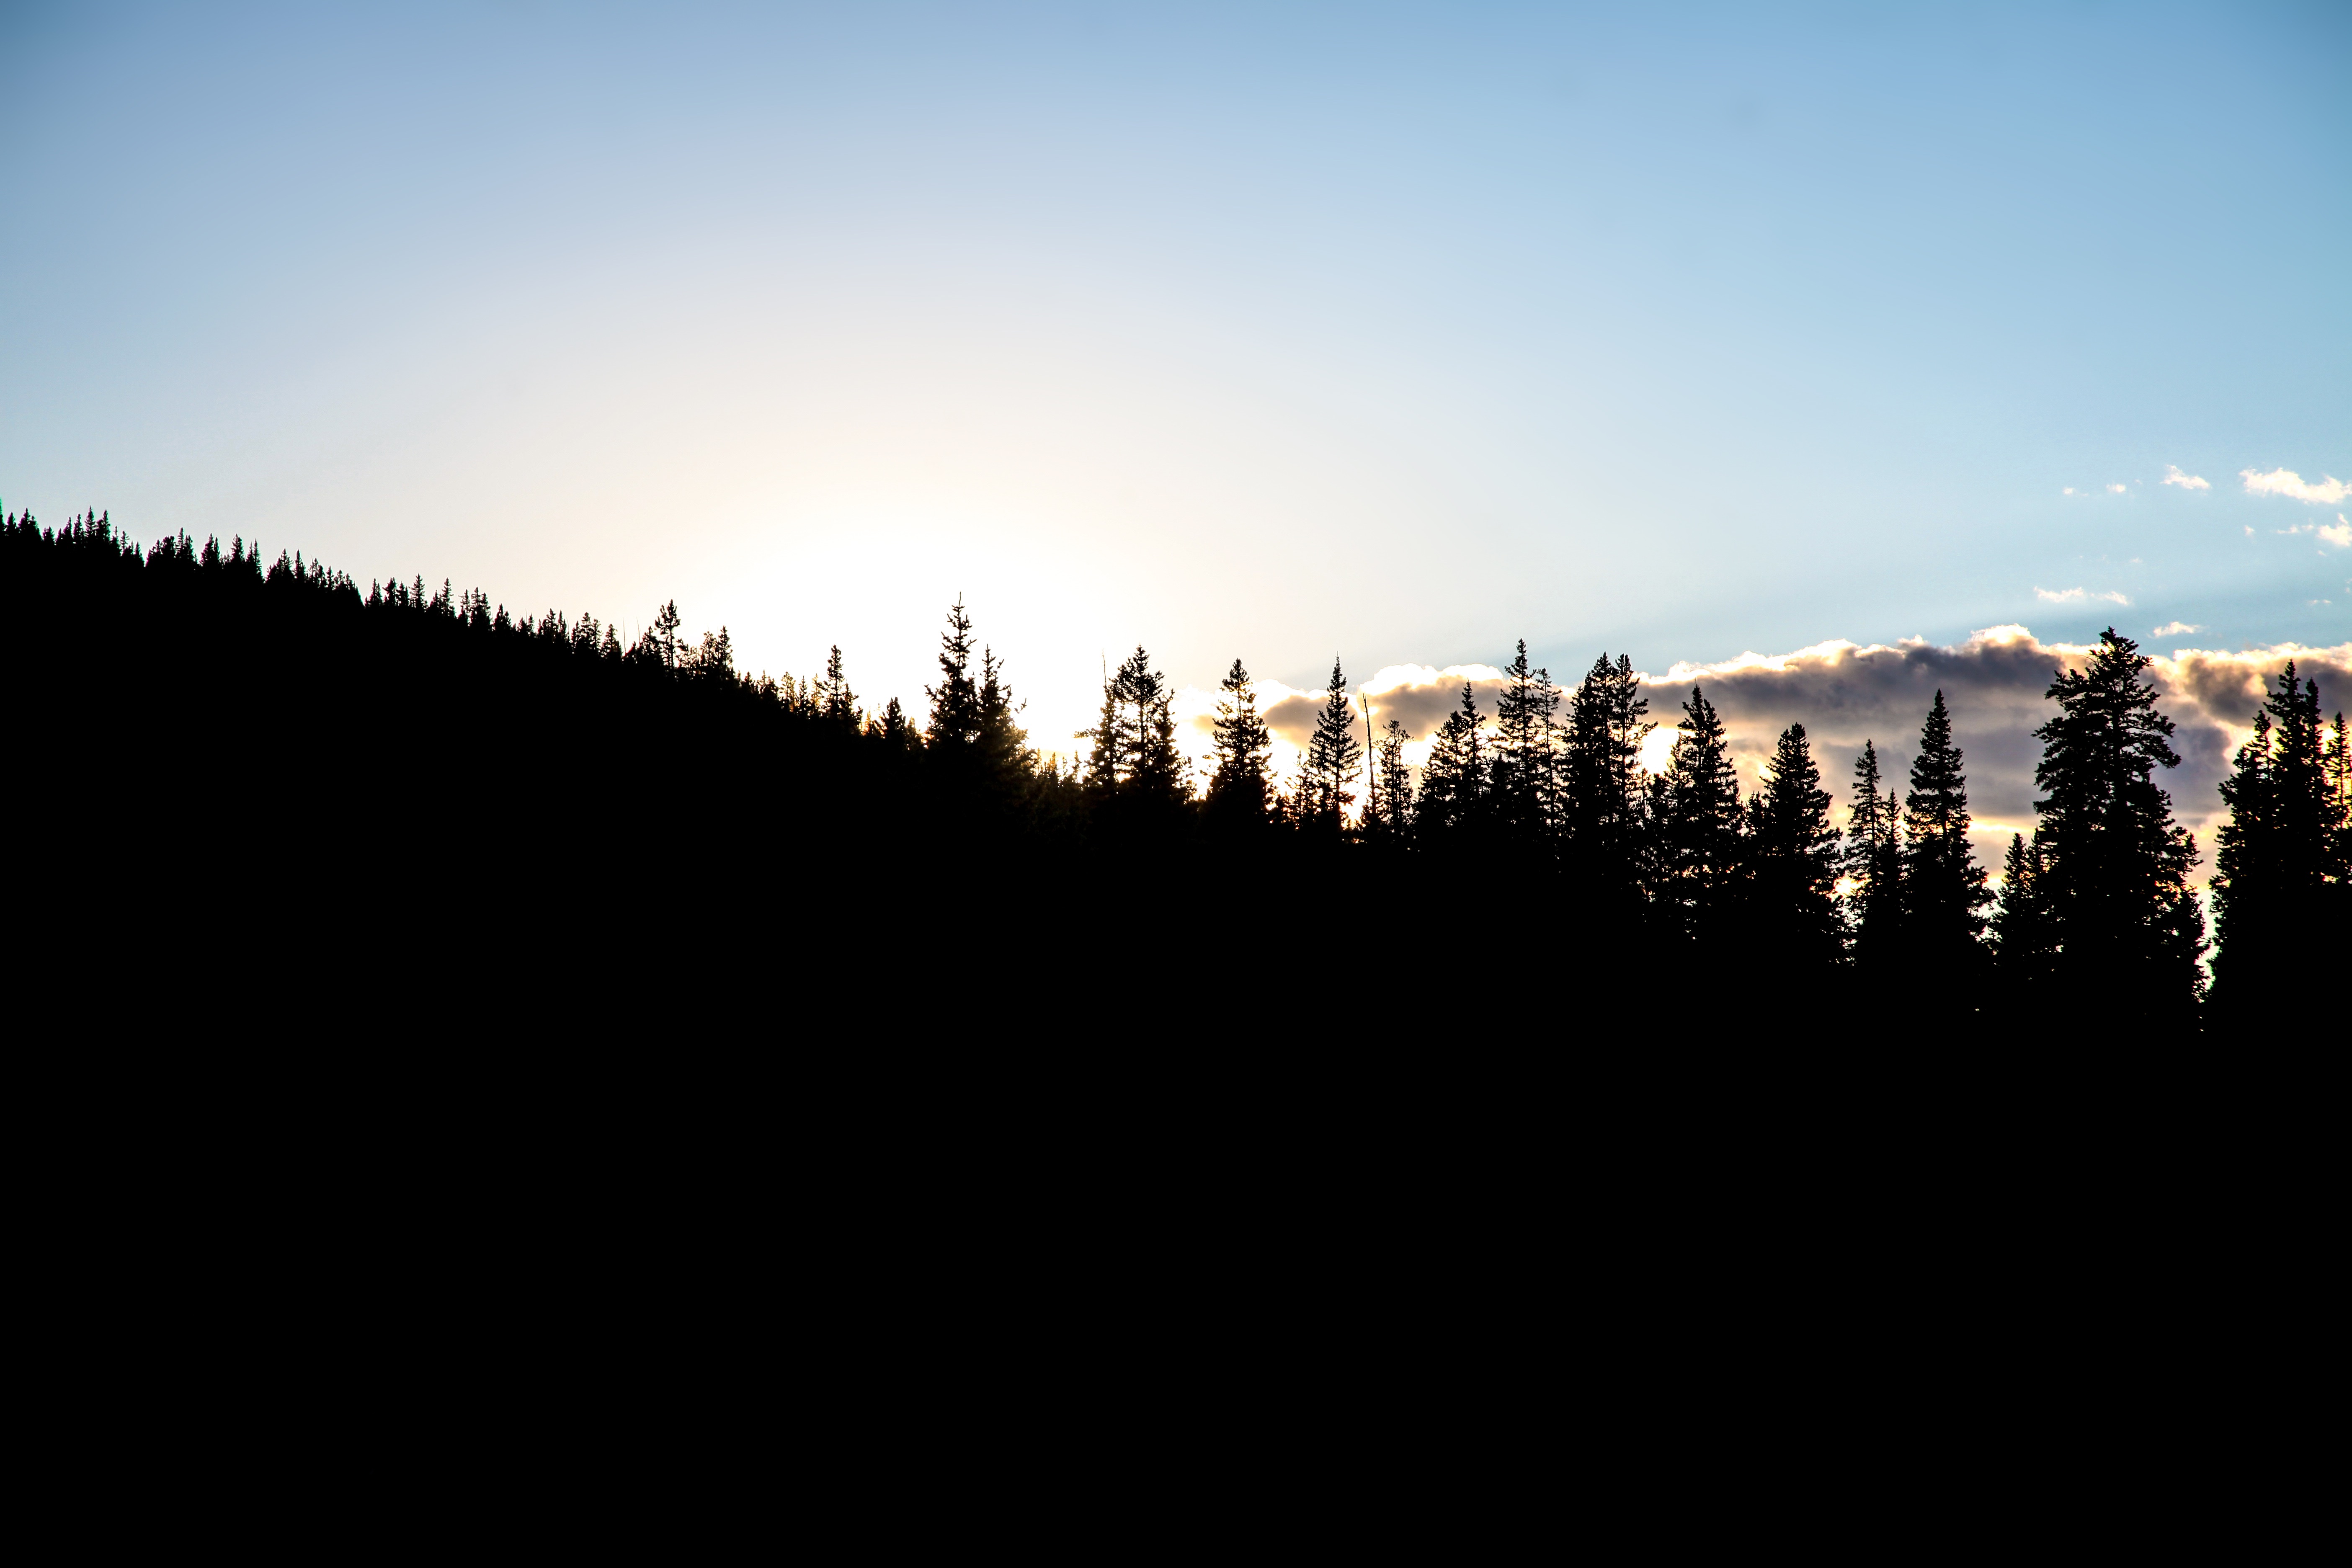
tree, nature, horizon, mountain, light, cloud, sky, sunrise, sunset, sunlight, morning, hill, dawn, atmosphere, dusk, evening, atmospheric phenomenon, woody plant, mountainous landforms